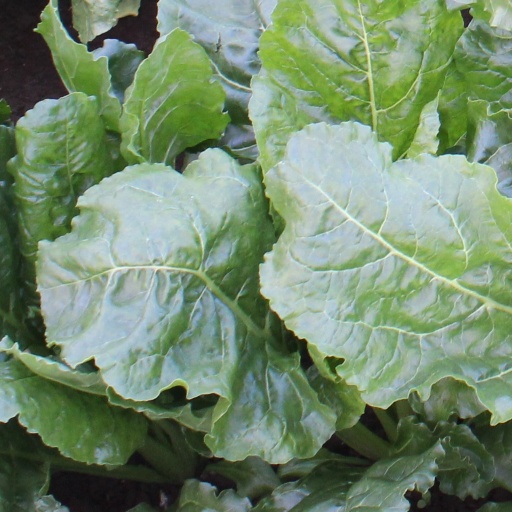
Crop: sugar beet